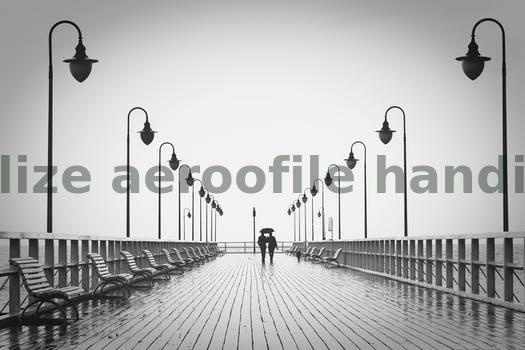
Label: Watermark